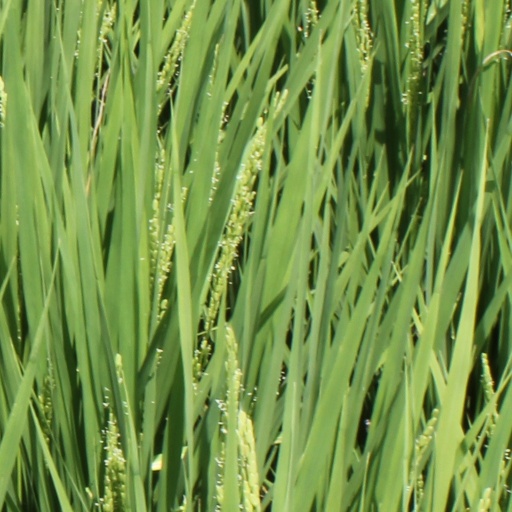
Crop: rice